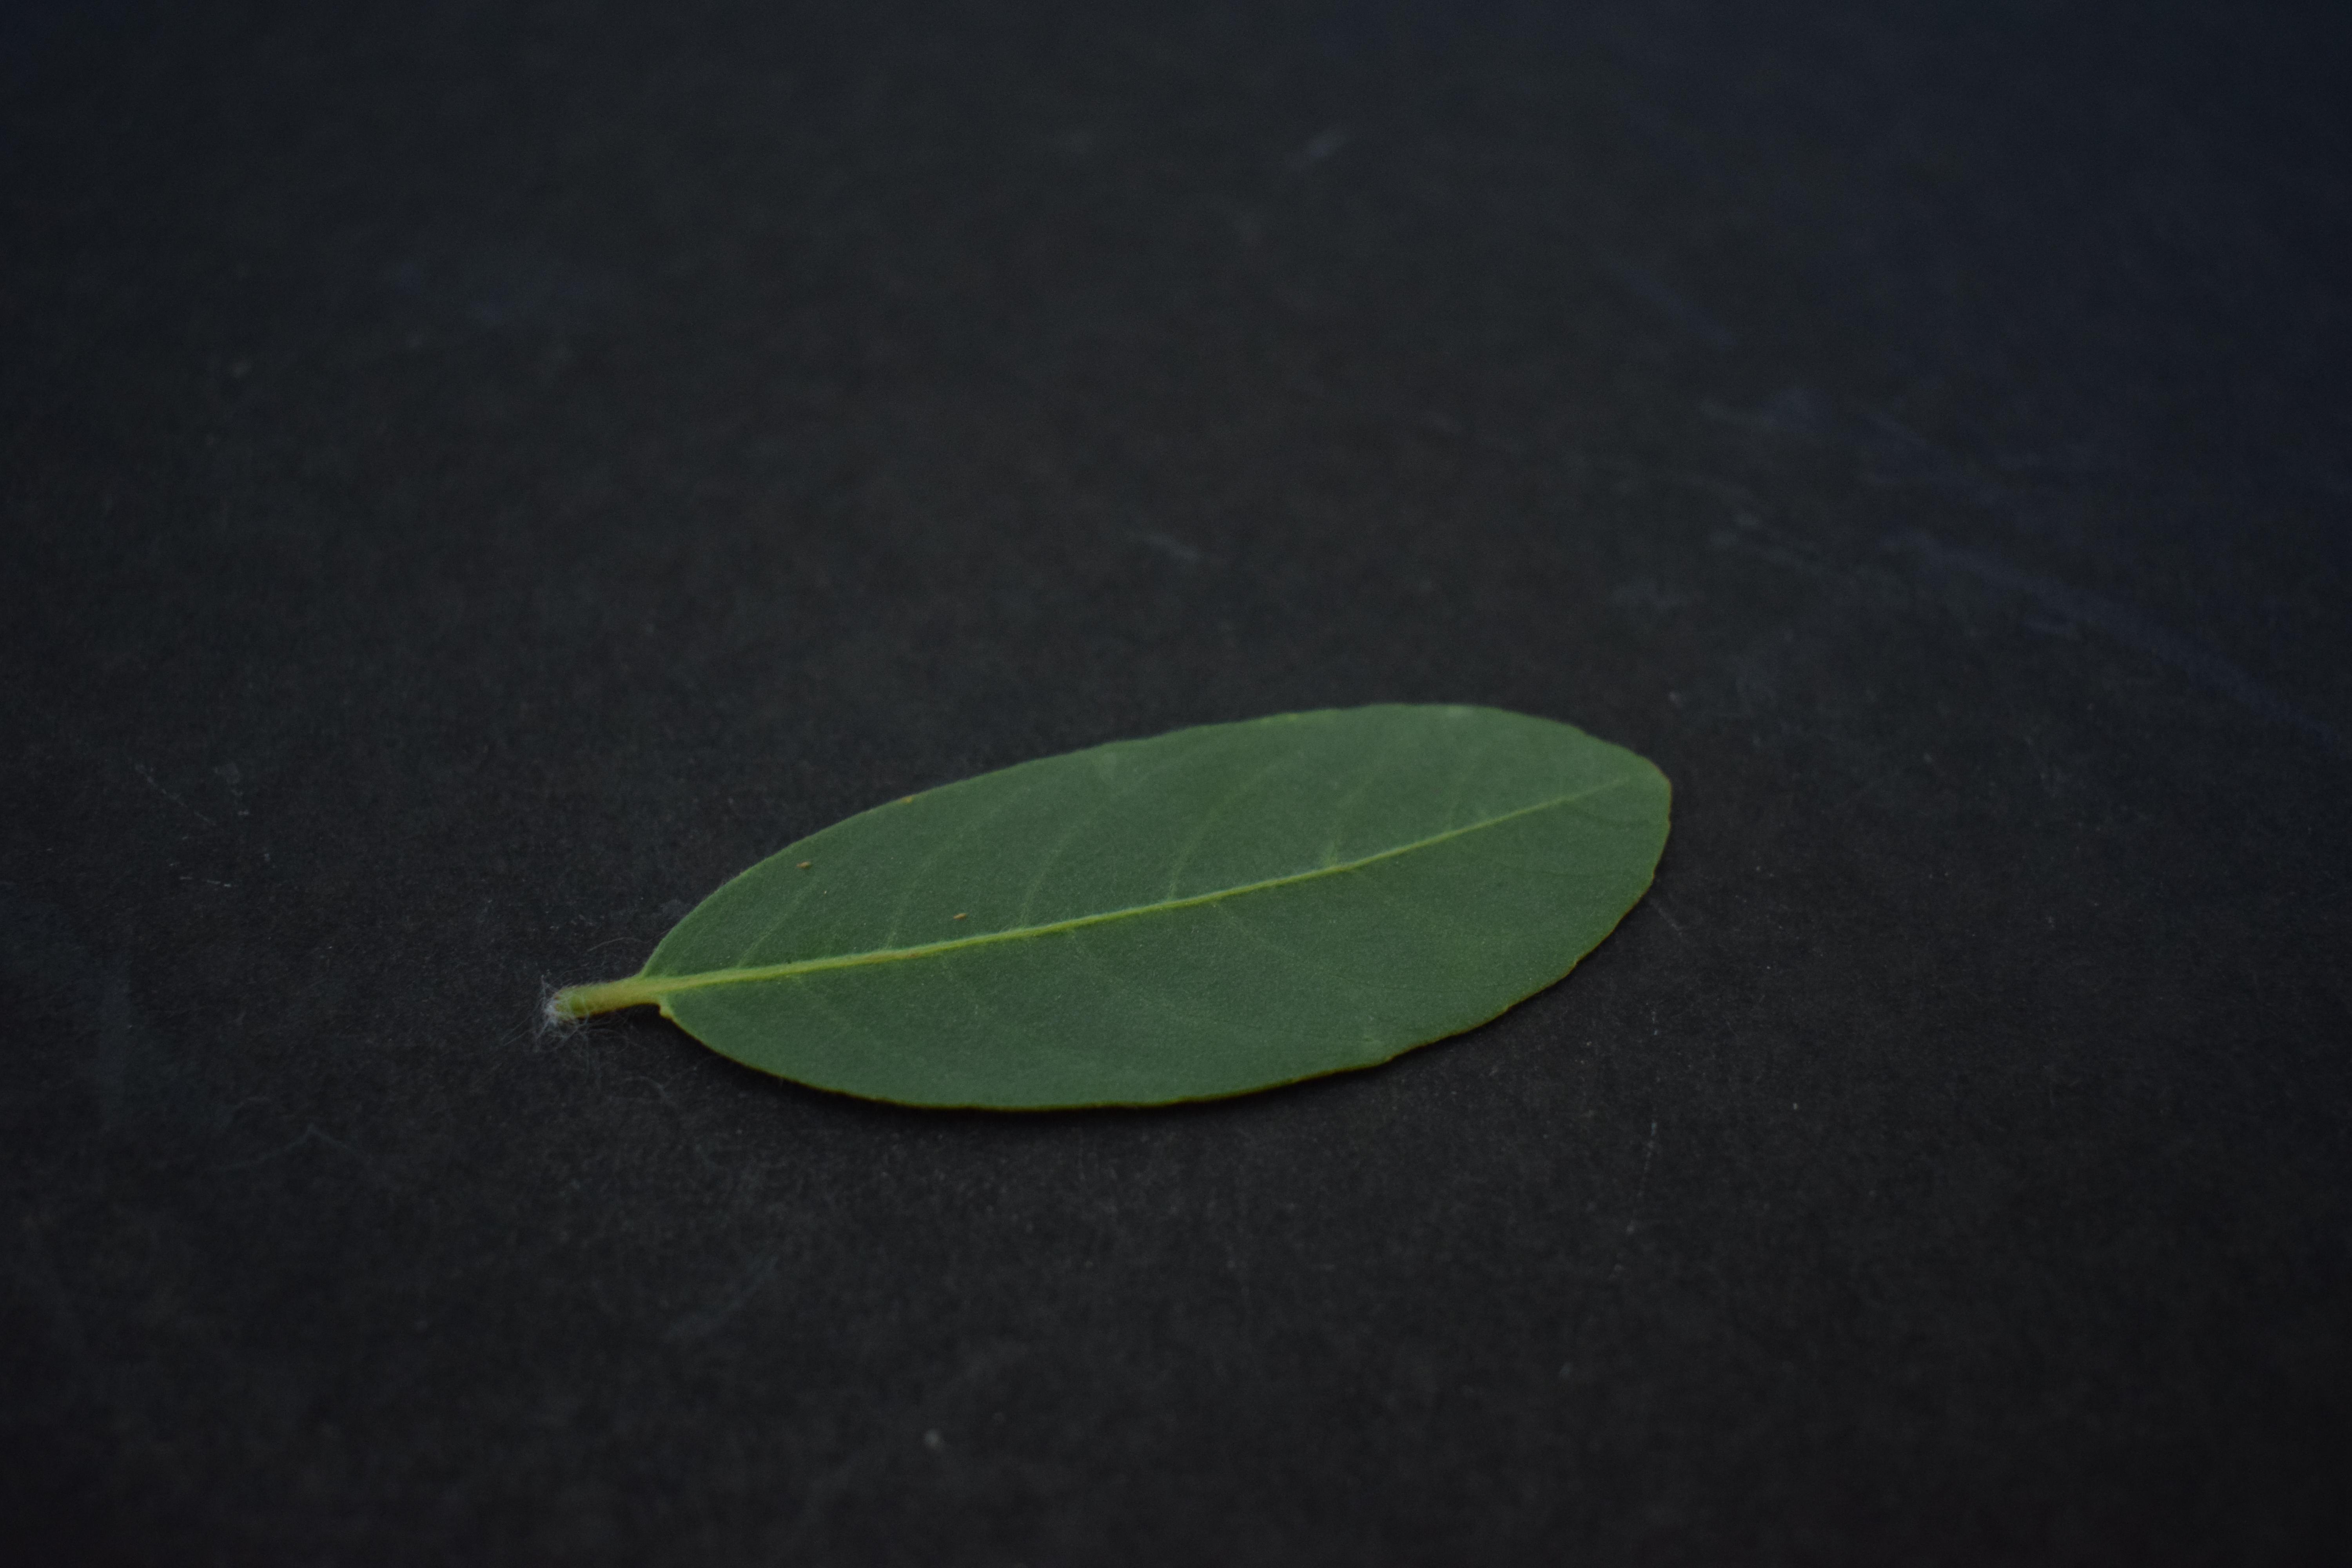
Plant species: Arjun